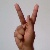
The image shows a hand gesture representing the letter 'K' in Indian Sign Language.